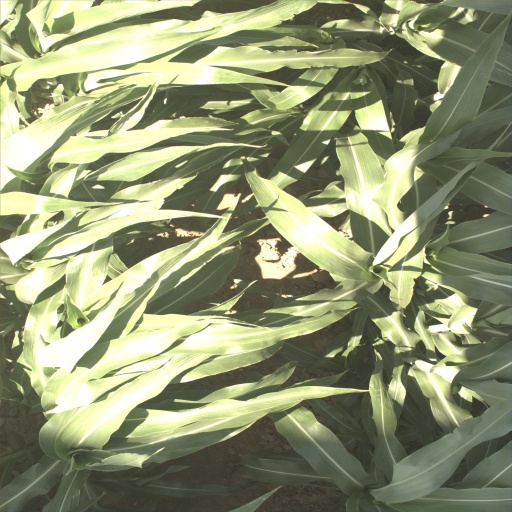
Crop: sorghum